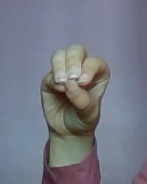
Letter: ha